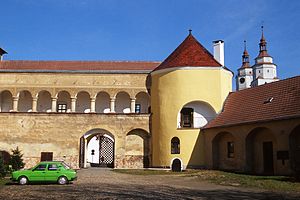
Hertugdømmet Krnov
Krnov Slot
Hertugdømmet Krnov, også kendt under sit tyske navn hertugdømmet Jägerndorf, var et af mange schlesiske hertugdømmer beliggende i nutidens Tjekkiet.